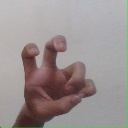
अक्षर: छ